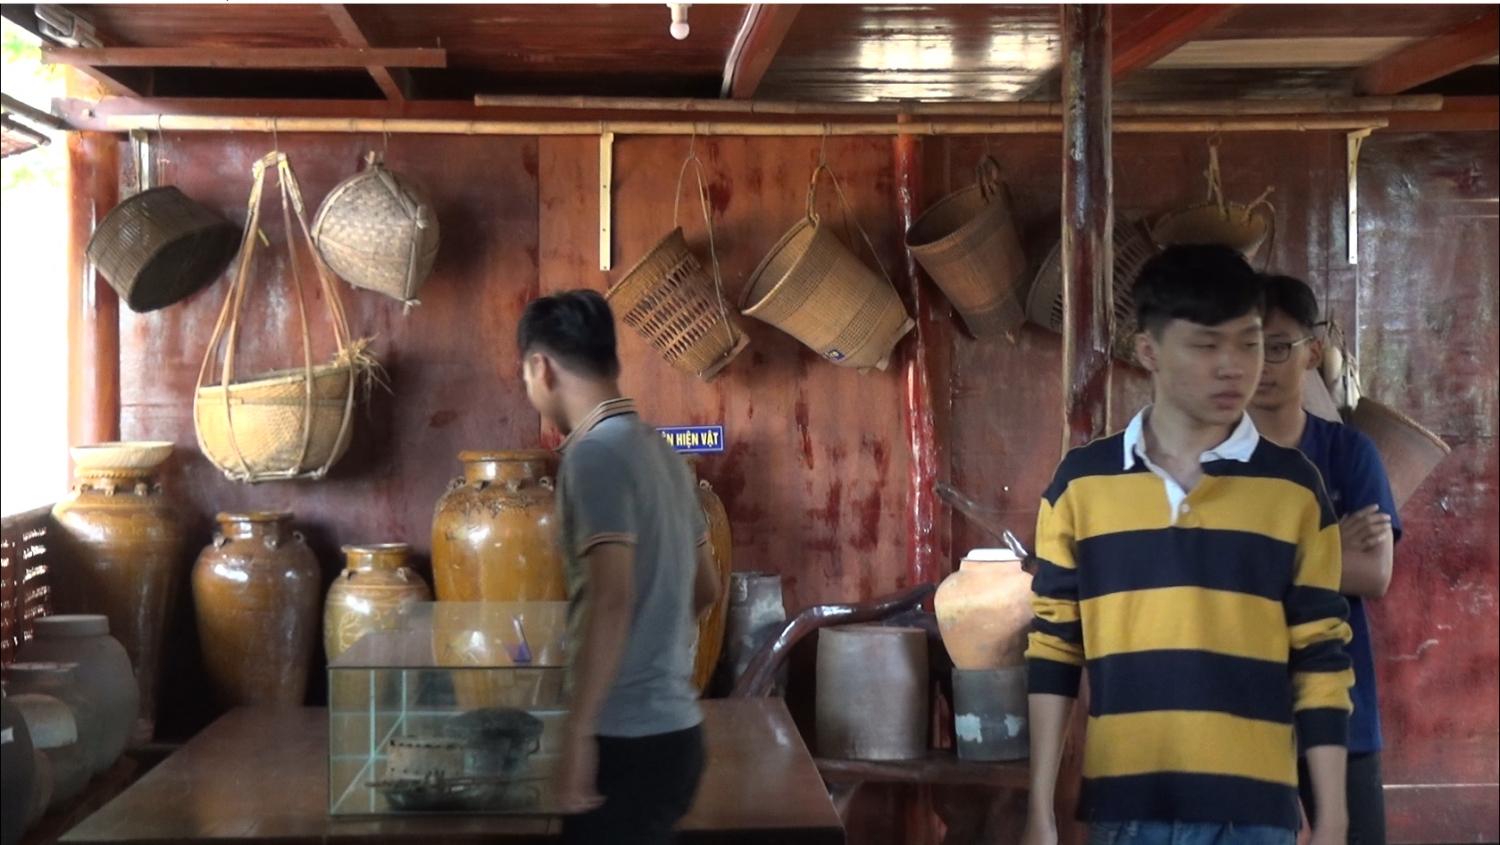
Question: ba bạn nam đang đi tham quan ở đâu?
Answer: ở trong một căn phòng trưng bày hiện vật văn hóa lịch sử